James Flynn (rugby union)

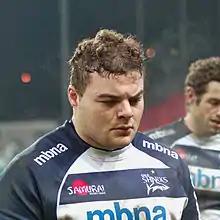
Flynn playing for Sale Sharks in 2013

James Michael Flynn (born 5 October 1993 in Sale, England) is a rugby union player for the Saracens in the Premiership Rugby. He plays as a prop. He made his professional debut for Sale Sharks against London Irish on 11 November 2012.